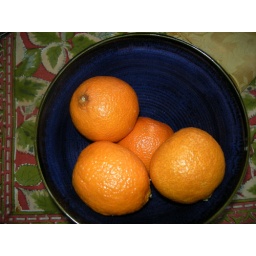
oranges in blue bowl